Déjà mort

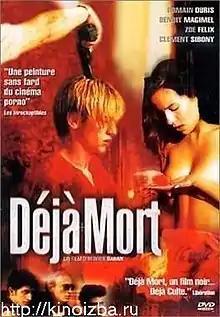
French DVD cover

Déjà mort is a 1998 French drama film directed by Olivier Dahan. It stars Romain Duris and Benoît Magimel.